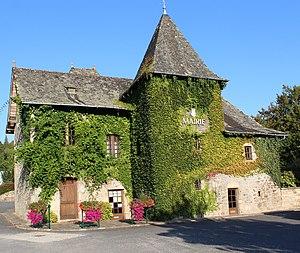
La mairie.
Saint-Germain-les-Vergnes est une commune française située dans le département de la Corrèze en région Nouvelle-Aquitaine.